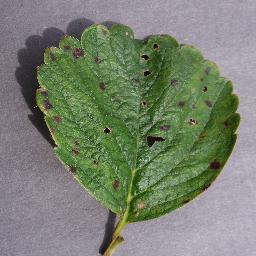
Label: Strawberry___Leaf_scorch